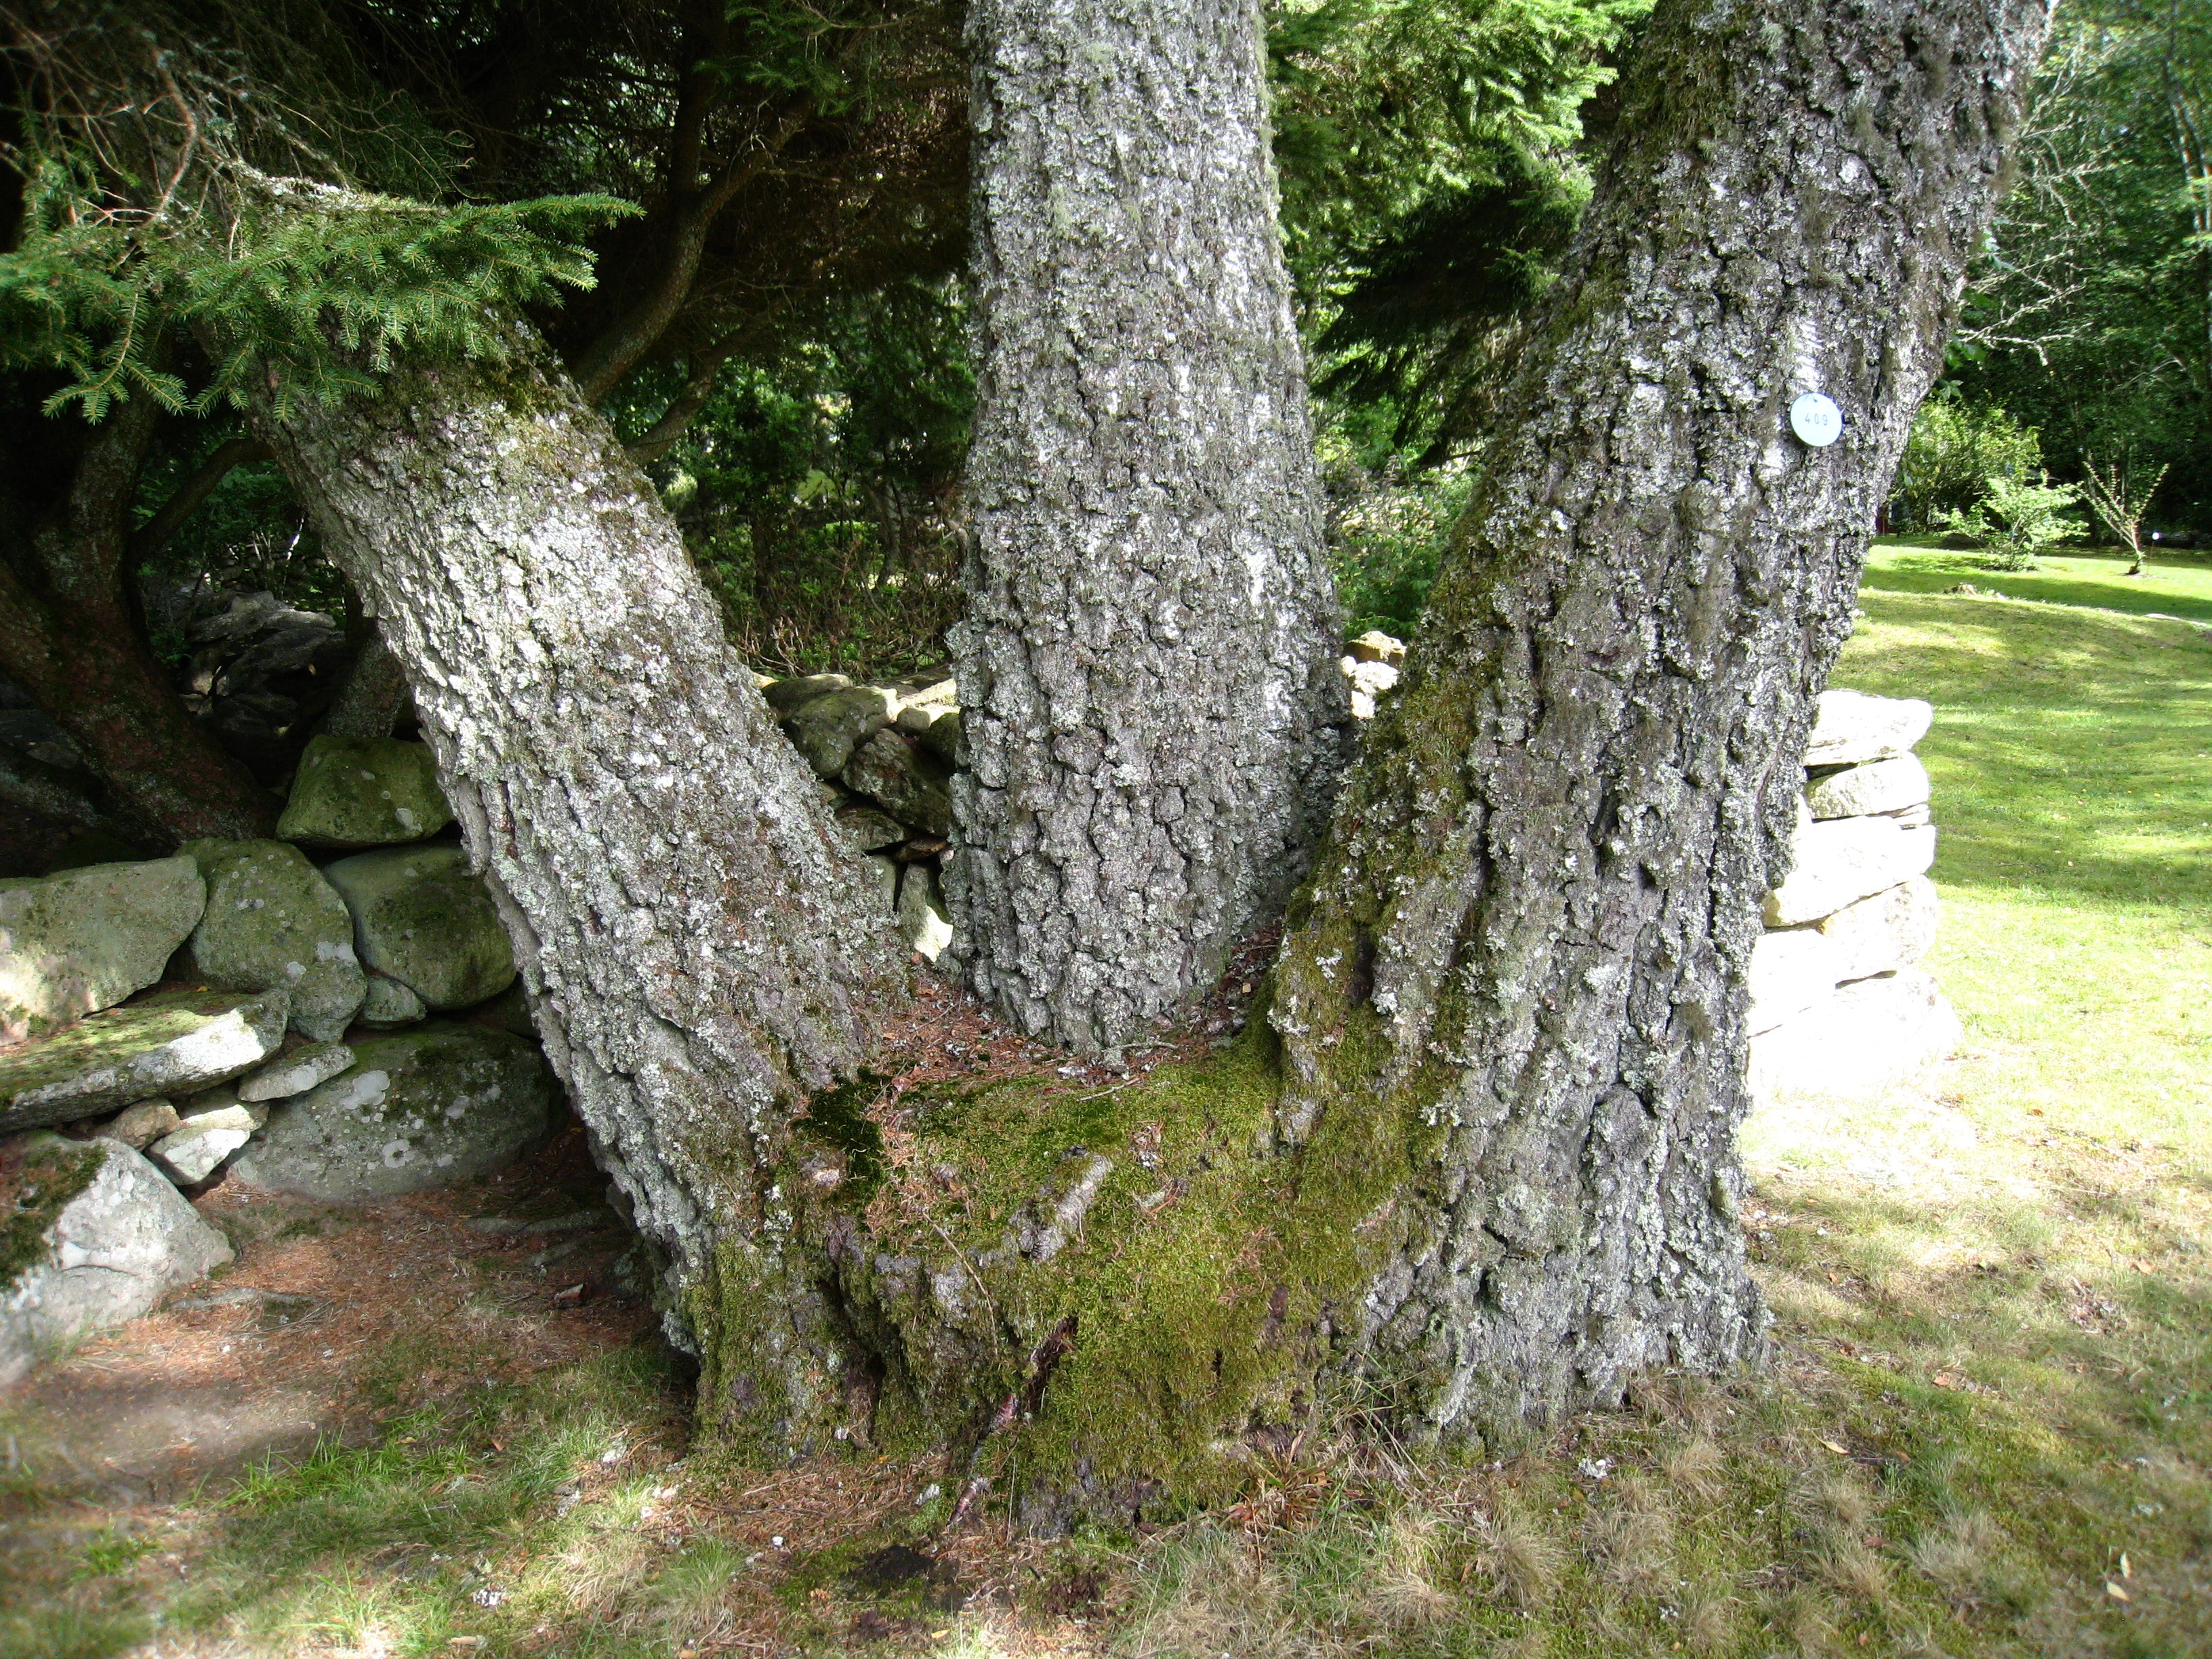
tree, branch, plant, flower, trunk, green, spruce, shrub, sweden, woodland, tribes, summer time, flowering plant, woody plant, land plant, alphem, aboretum, floby